SiemensForum München

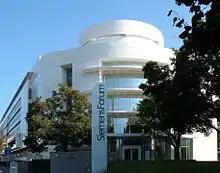
SiemensForum

SiemensForum München was located in Munich, Bavaria, Germany. It was built in 1998 by Richard Meier. The building with 43.000 m floor space is part of the block between Finken Str., Kardinal Doepfner Str. and Oskar-von-Miller Ring, which housed the Siemens headquarters until 2016.